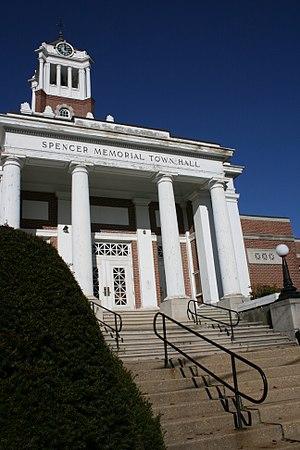
Spencer est une ville du comté de Worcester dans le Massachusetts aux États-Unis dont la population était de 11 691 habitants en 2000.